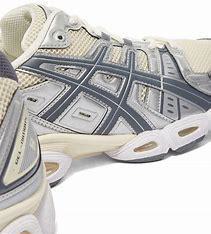
Brand: Asics
Model: Gel Nimbus 9